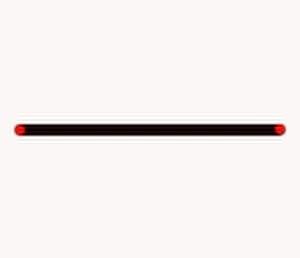
En mathématiques le problème des souris est un problème de poursuite et d'interception dans lequel on recherche le point de rencontre de souris, placées initialement aux coins d'un polygone régulier, qui se suivent.